Fairy Flag

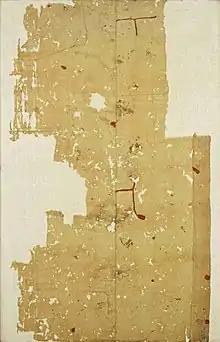
A modern photo of the Fairy Flag on display at Dunvegan Castle.

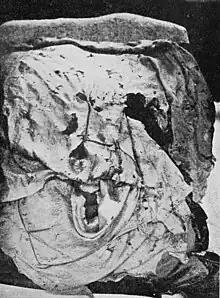
The ripped and tattered Fairy Flag, photographed sometime before 1924.

The Fairy Flag (Scottish Gaelic: "Am Bratach Sìth") is an heirloom of the chiefs of Clan MacLeod. It is held in Dunvegan Castle along with other notable heirlooms, such as the Dunvegan Cup and Sir Rory Mor's Horn. The flag is made of silk, is yellow or brown in colour, and is a square of side about . It has been examined numerous times in the last two centuries, and its condition has somewhat deteriorated. It is ripped and tattered, and is considered to be extremely fragile. The flag is covered in small red "elf dots". In the early part of the 19th century, the flag was also marked with small crosses, but these have since disappeared. The silk of the flag has been stated to have originated in the Far East, and was therefore extremely precious, which led some to believe that the flag may have been an important relic of some sort. Others have attempted to associate the flag with the Crusades or even a raven banner, which was said to have been used by various Viking leaders in the British Isles.